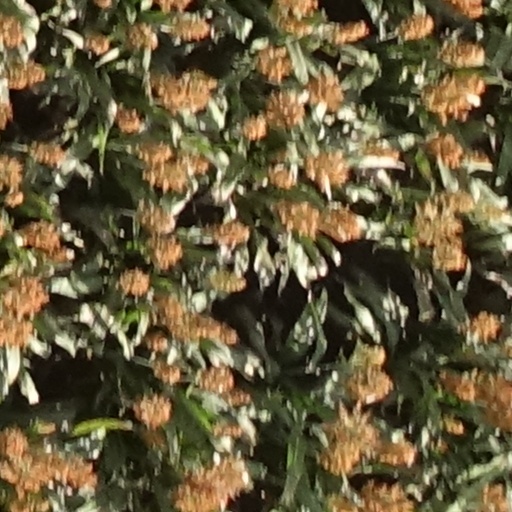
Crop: sorghum